Occupational hearing loss

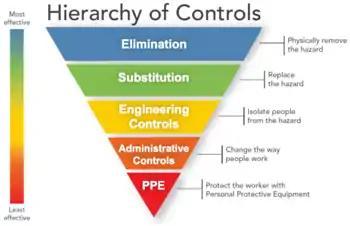
NIOSH Hierarchy of Controls

Sound level meters and dosimeters are two types of devices that are used to measure sound levels in the workplace. Dosimeters are typically worn by the employee to measure their own personal sound exposure. Other sound level meters can be used to double check dosimeter measurements, or used when dosimeters cannot be worn by the employees. They can also be used to evaluate engineering controls aimed at reducing noise levels.